Recycling in Brazil

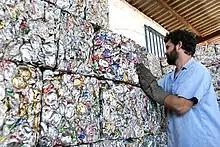
Baled aluminum cans in Brazilian recycling facility

Brazil's overall recycling rate is 4%, according to Abrelpe (Associação Brasileira de Empresas de Limpeza Pública e Resíduos Especiais) but differs a lot from city to city. Brazil has no structured municipal recycling programs. Only 6.4% of Brazilian municipalities have official waste recycling programs and more than 70% of Brazilians do not separate their recyclable materials into proper bins. The recovery of recyclable material is largely left to waste pickers, who earn a living by collecting recyclables and selling them to private recycling companies.